First East Turkestan Republic

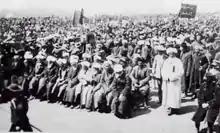
Establishment of the Turkic Islamic Republic of East Turkestan on 12 November 1933, in Kashgar

Leader of Karakash gold miners Ismail Khan Khoja sent message to Governor Jin Shuren: "Foolish infidels like you are not fit to rule... You infidels think that because you have rifles, guns... and money, you can depend on them, but we depend of God in whose hands are our lives." Local provincial authorities and troops were annihilated by the miners throughout Khotan vilayet, rare Chinese population in most cases saved their lives and property, but was forced to accept Islam under the threat of execution. Old City of Khotan fell to rebels on 28 February 1933 with minimal resistance, the same day when rebels entered the city, while Khotan New City came under siege before surrendering on 16 March 266 Han soldiers of its garrison were spared and reportedly converted to Islam, while both the Treasury and Arsenal were captured by rebels, delivering to their hands several thousands of rifles and almost a ton of gold.